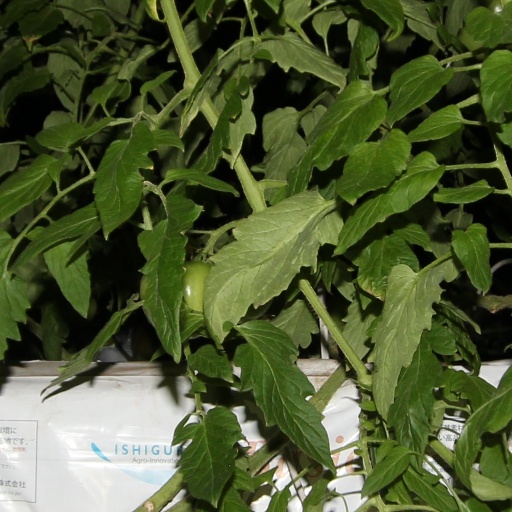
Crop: tomato